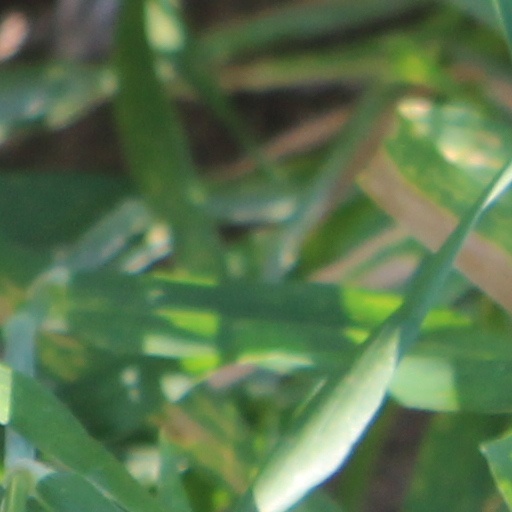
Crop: wheat